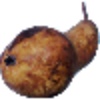
Label: pear_abate